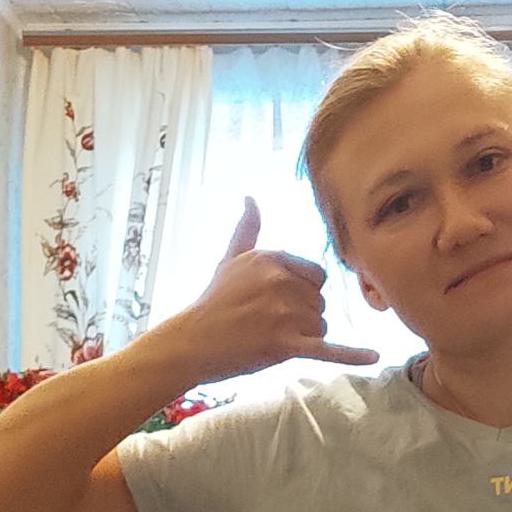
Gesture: call